History of Croatia

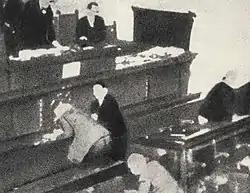
The assassination of Croatian MPs in the National Assembly in Belgrade was one of the events which greatly damaged relations between Serbs and Croats in the Kingdom of Serbs, Croats and Slovenes.

Under the influence of German romanticism, French political thought, and pan-Slavism, Croatian romantic nationalism emerged in the mid-19th century to counteract the Germanization and Magyarization of Croatia. Ljudevit Gaj emerged as a leader of the Croatian national movement. One of the important issues to be resolved was the question of language, where regional Croatian dialects had to be standardized. Since the Shtokavian dialect, widespread among Croats, was also common with Serbs, this movement likewise had a South-Slavic characteristic. At the time, "Croatian" only referred to the population in southwestern parts of what is today Croatia, while "Illyrian" was used throughout the south-Slavic world; wider masses of people were attempted to attract by using the Illyrian name. Illyrian activists chose the Shtokavian dialect over Kajkavian as the standardized version of Croatian language. The Illyrian movement was not accepted by the Serbs or the Slovenes, and it remained strictly a Croatian national movement. In 1832, Croatian count Janko Drašković wrote a manifesto of Croatian national revival called "Disertacija" ("Dissertation"). The manifesto called for the unification of Croatia with Slavonia, Dalmatia, Rijeka, the Military Frontier, Bosnia, and Slovene lands into a single unit inside the Hungarian part of the Austrian Empire. This unit would have Croatian as the official language and would be governed by Ban. The movement spread throughout Dalmatia, Istria and among Bosnian Francisian monks. It resulted in the emergence of the modern Croatian nation and eventually the formation of the first Croatian political parties. After the usage, the Illyrian name was banned in 1843; the proponents of Illyrianism changed their name to Croatian.